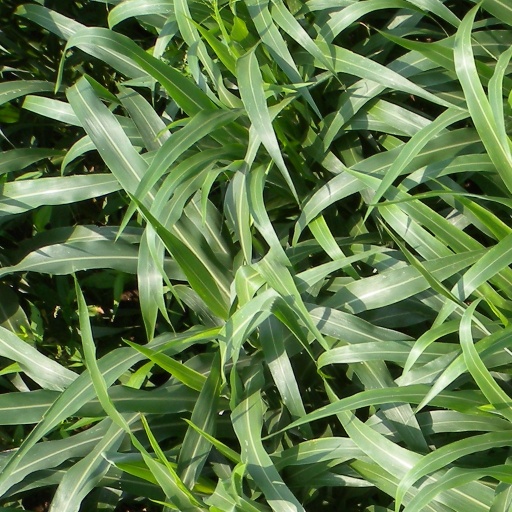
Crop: sorghum